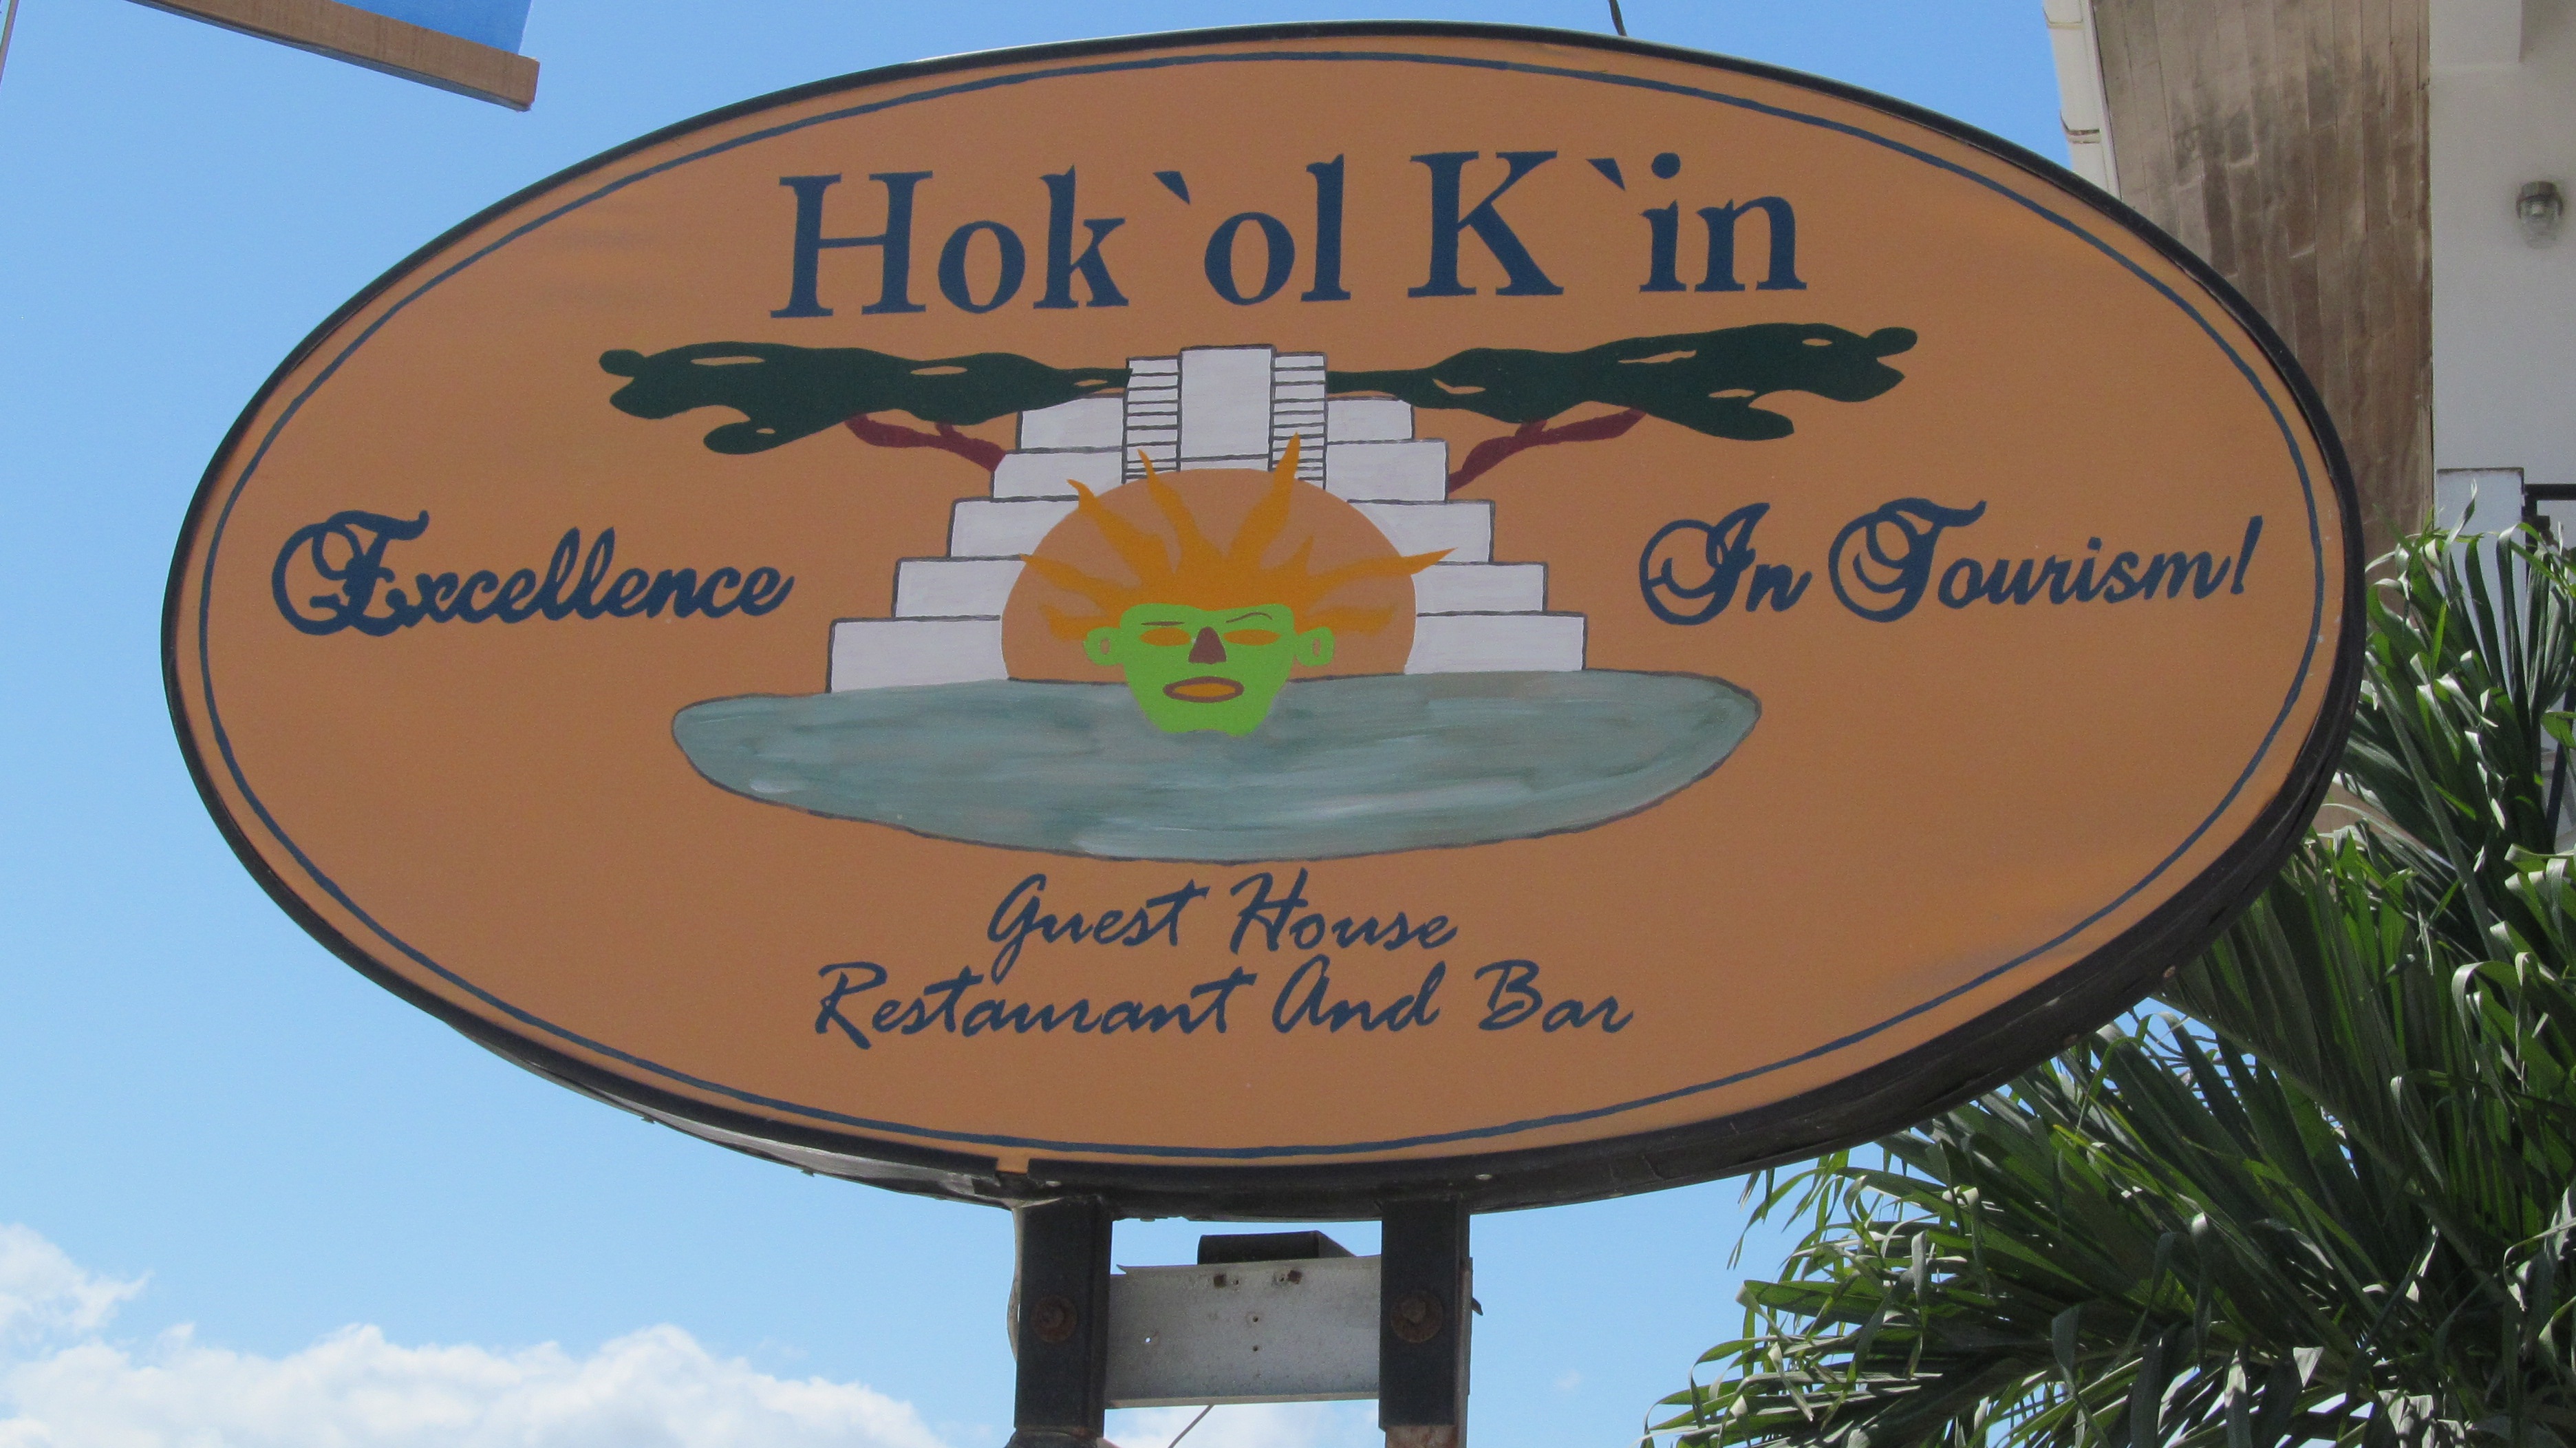
advertising, sign, food, street sign, signage, hotel, small business, traffic sign